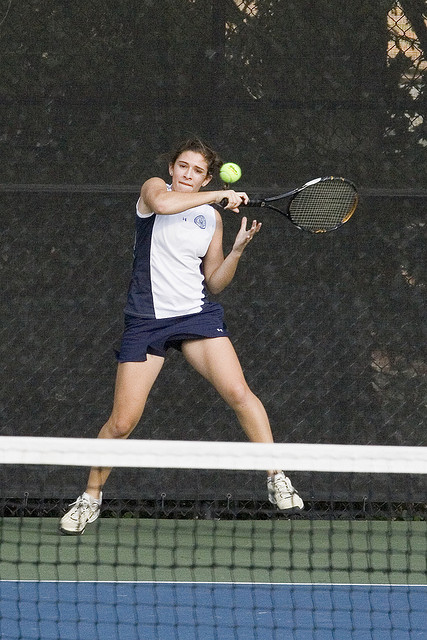
một nữ vận động viên tennis đang nhảy lên để đánh bóng